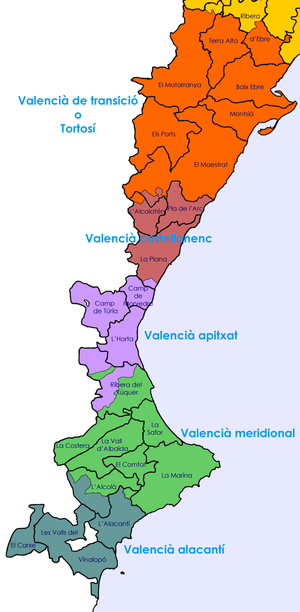
Le valencien, parfois dénommé catalan méridional, est un dialecte catalan traditionnellement parlé dans la plus grande partie de l'actuelle Communauté valencienne, en Espagne, introduit par les colons de la principauté de Catalogne dans le royaume de Valence nouvellement constitué après la reconquête des territoires musulmans par Jacques Iᵉʳ d'Aragon dans la première moitié du XIIIᵉ siècle.